Kintarō Hattori

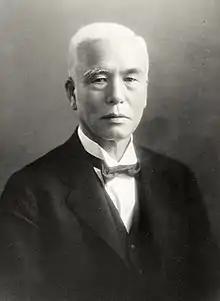

Kintarō Hattori (服部 金太郎, November 21, 1860 – March 1, 1934) was a Japanese businessman and one of the first and most important Japanese watchmakers in history, as well as the founder of Seiko, one of the world's largest manufacturers of watches. He was a permanent council member of the Japanese Red Cross.